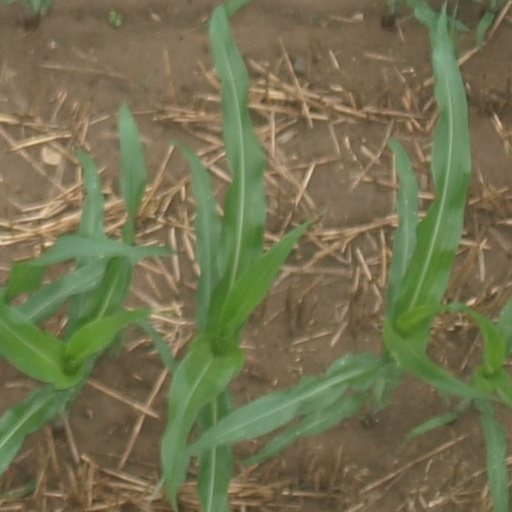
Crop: maize; corn